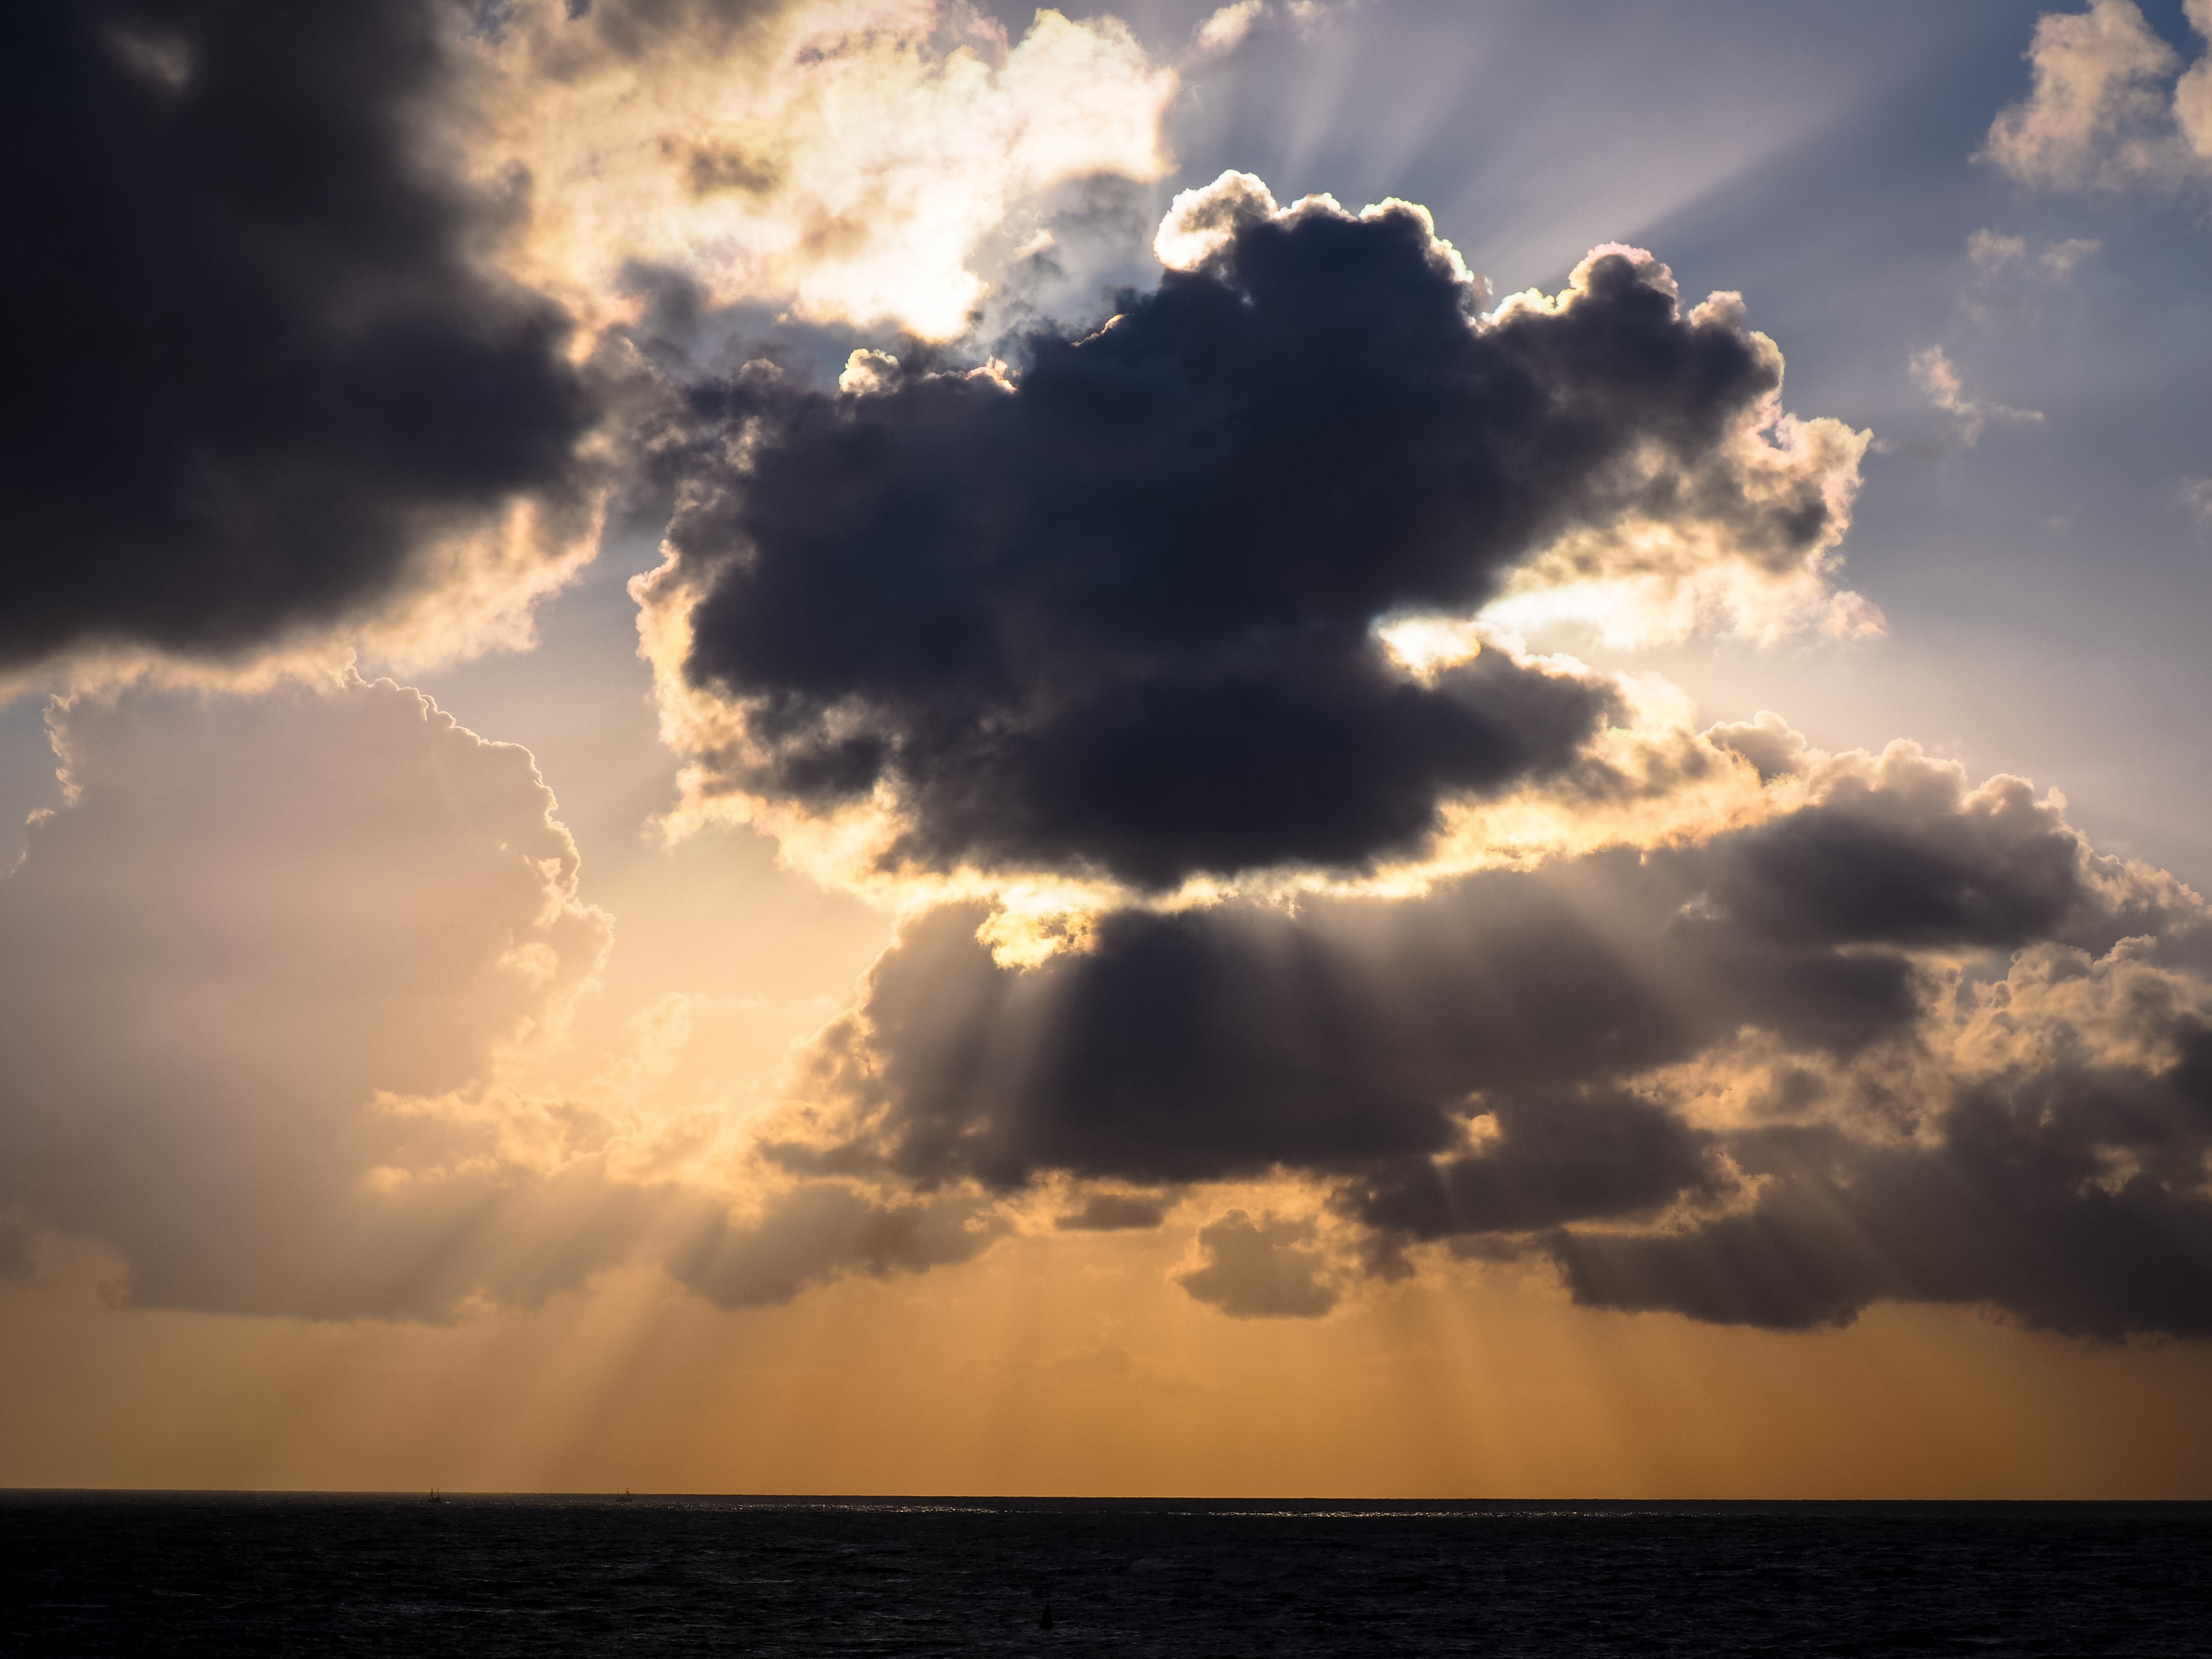
sea, ocean, horizon, cloud, sky, sun, sunrise, sunset, sunlight, lake, dawn, atmosphere, dusk, evening, seascape, cumulus, romance, lighting, clouds, abendstimmung, afterglow, evening sky, meteorological phenomenon